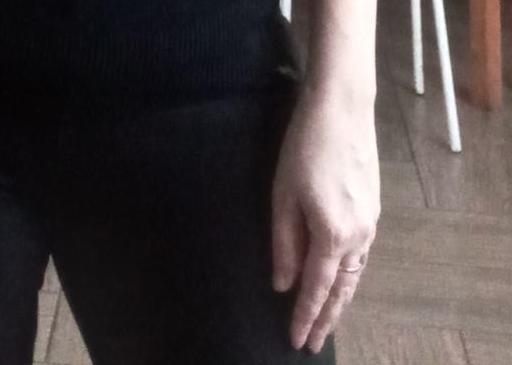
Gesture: no_gesture